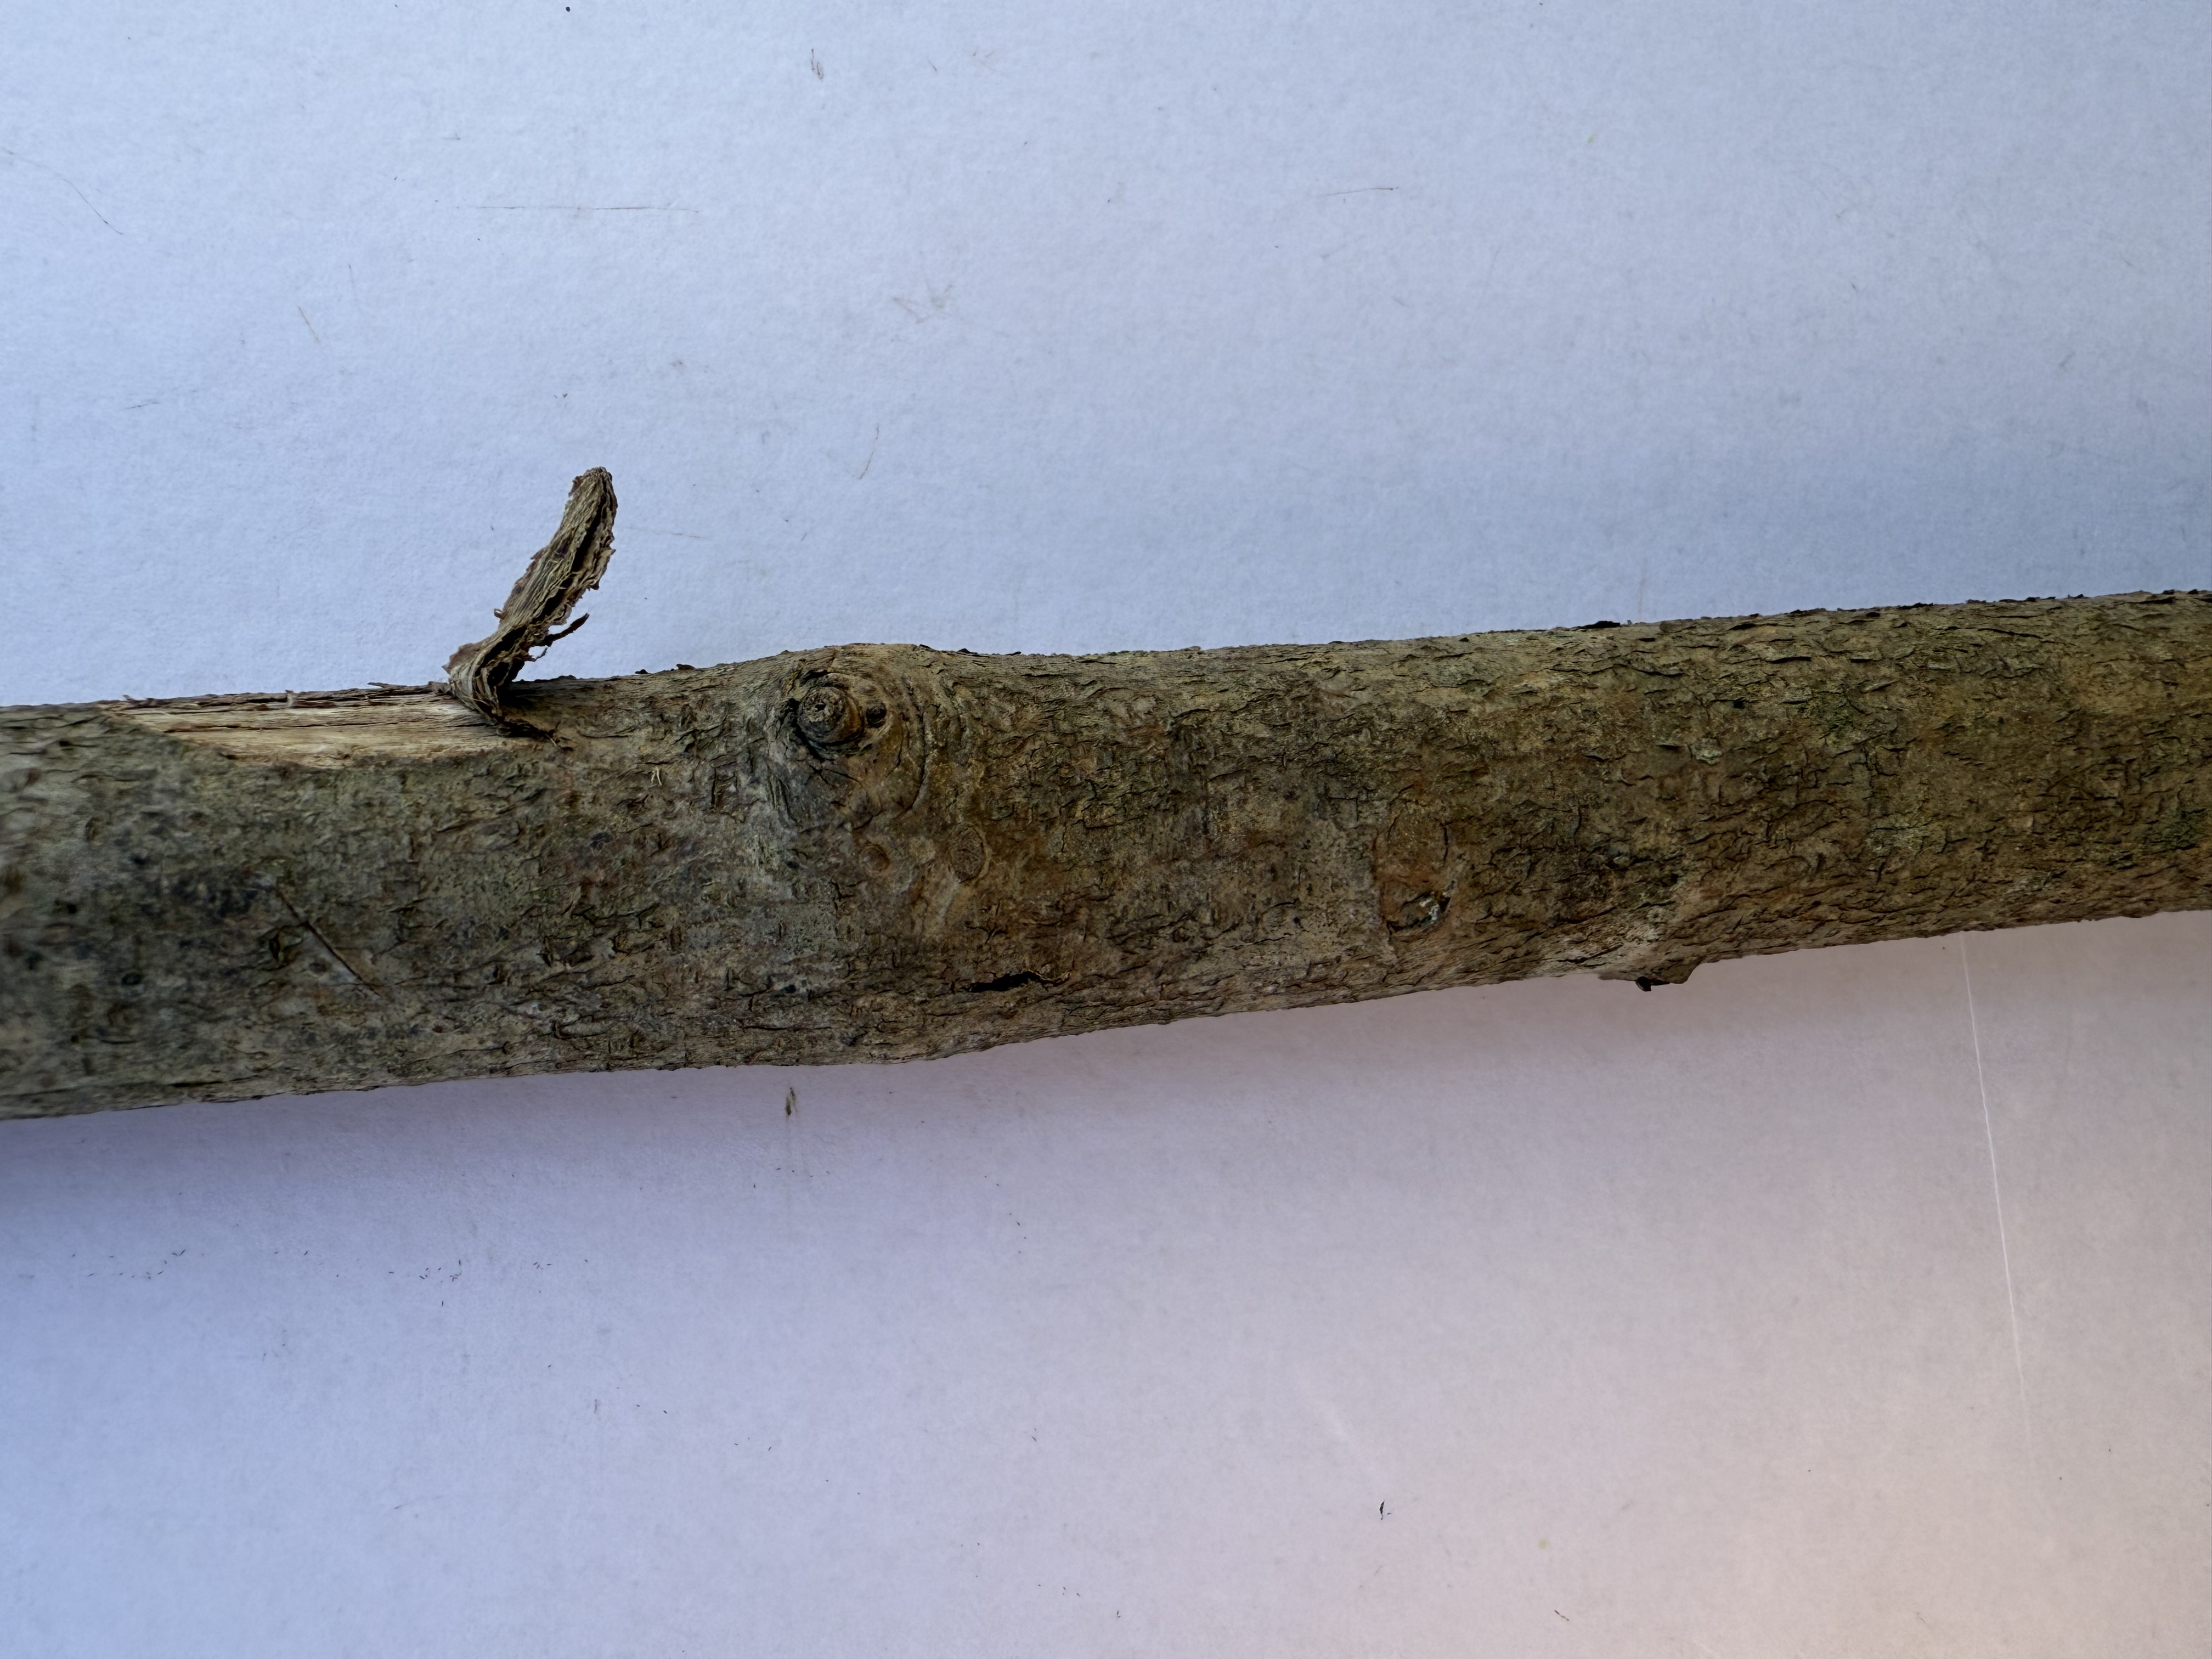
Variety: Cornelian Cherry